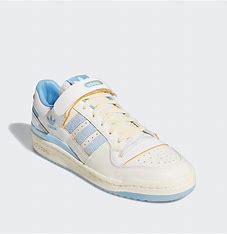
Brand: adidas
Model: originals Adidas Originals Forum 84